List of awards and nominations received by Shefali Shah

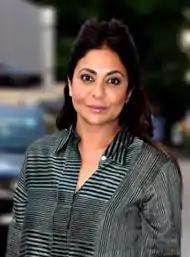
Shah in 2022

Shefali Shah has won multiple national and international awards for her work in film and television.